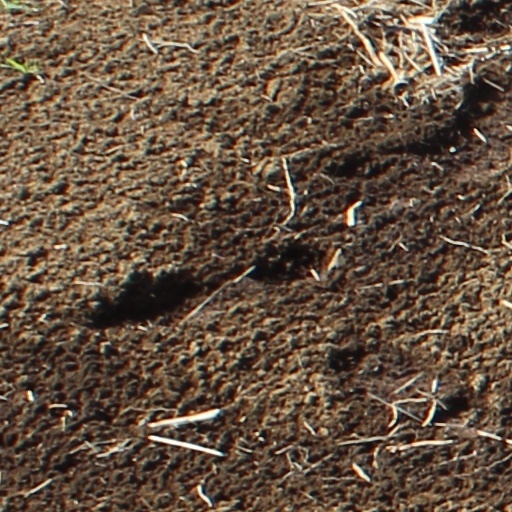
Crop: wheat